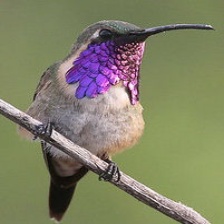
Species: LUCIFER HUMMINGBIRD
Scientific name: CALOTHORAX LUCIFER
ImageNet parent category: hummingbird